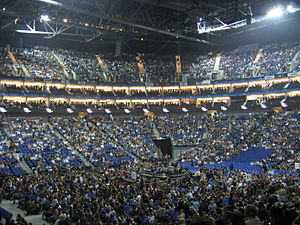
The O2 Arena
The O2 Arena
The O2 Arena er en indendørs multiarena i underholdningscentret The O2 i London, England. Under Sommer-OL 2012, hvor arenaen blev brugt til gymnastik, trampolinspring, basketball og kørestolbasket, blev arenaen kaldt for North Greenwich Arena.